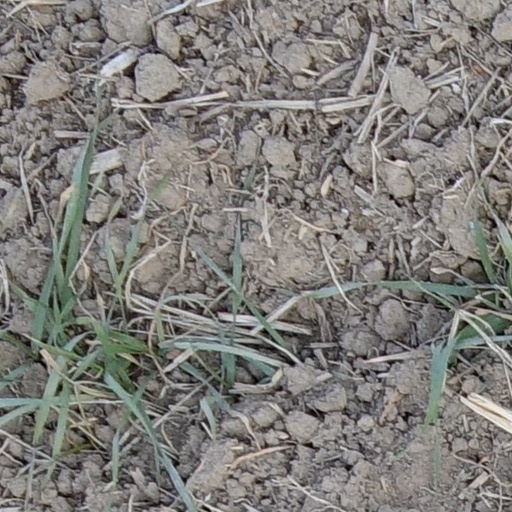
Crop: wheat